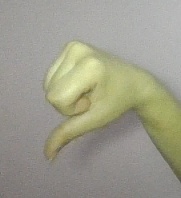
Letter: waw